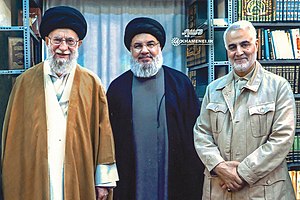
Qassem Soleimani / Liv og virke / Militær
Ali Khamenei (til venstre), Irans øverste leder, Hassan Nasrallah (i midten), leder af Hizbollah,  Soleimani (til højre). Foto fra 2019, trolig i Teheran.[6]
Qasem Soleimani var generalmajor i den iranske Revolutionsgarde og fra 1998 til sin død chef for Quds-styrken, en division primært ansvarlig for internationale militære og hemmelige operationer. Han var veteran fra Iran-Irak-krigen og var aktiv i mange konflikter fra Afghanistan til Levanten. Hans metoder var en blanding af regulær militær intervention og nøgtern strategisk diplomati. Quds-styrken havde længe givet militær assistance til Hizbollah i Libanon og Hamas i Gazastriben. Efter USA's invasion af Irak fik Soleimani voksende politisk og militær indflydelse i landet gennem al-Malikis regering og Shia-militsen, som er udstyret og ledet af Quds-styrkerne. Fra den syriske borgerkrigs begyndelse i 2012 deltog Soleimani og forsøgte at styrke den syriske regering som en iransk nøgleallieret.